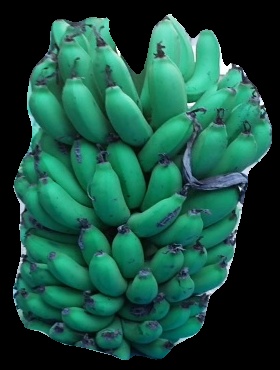
Variety: pachbale
Grade: grade2